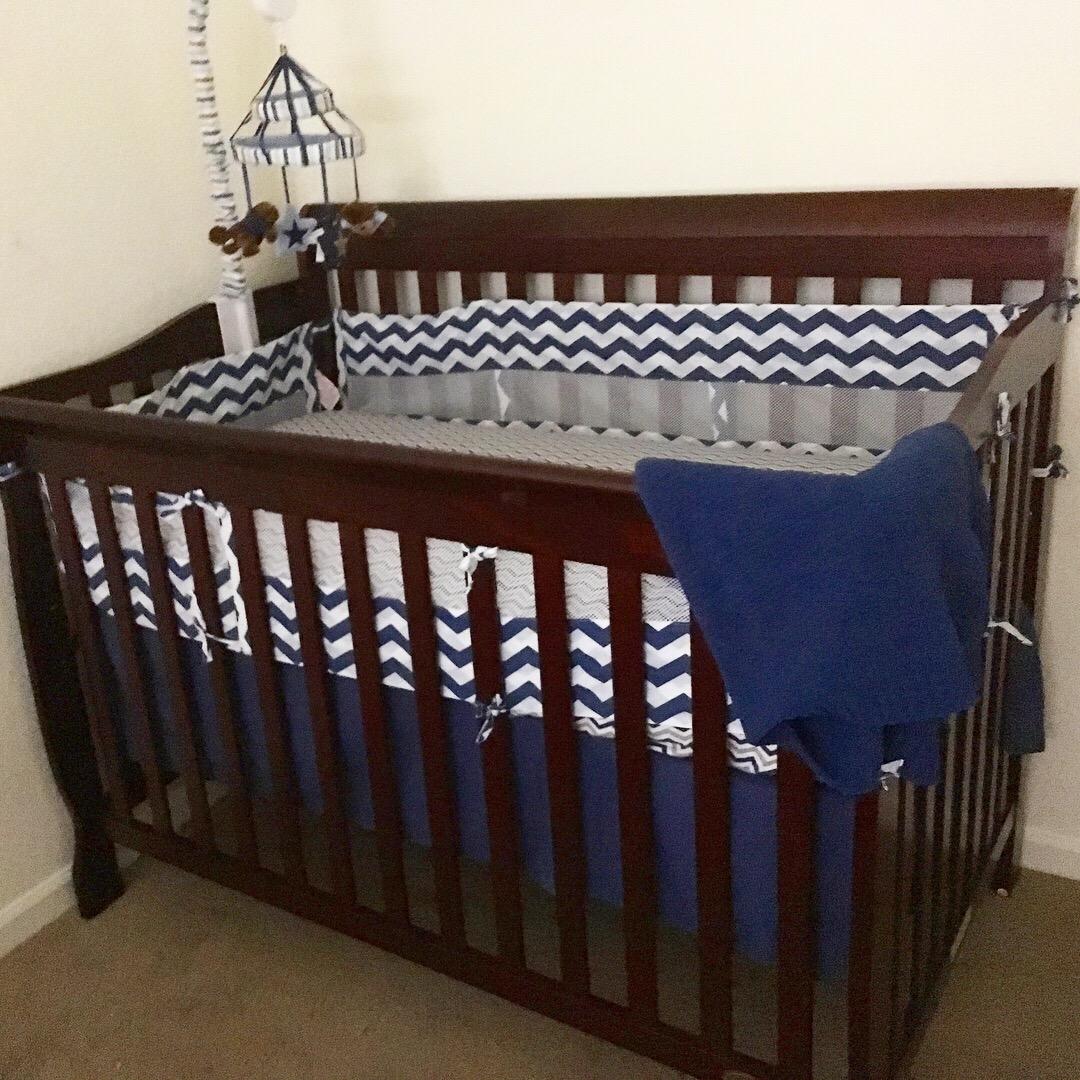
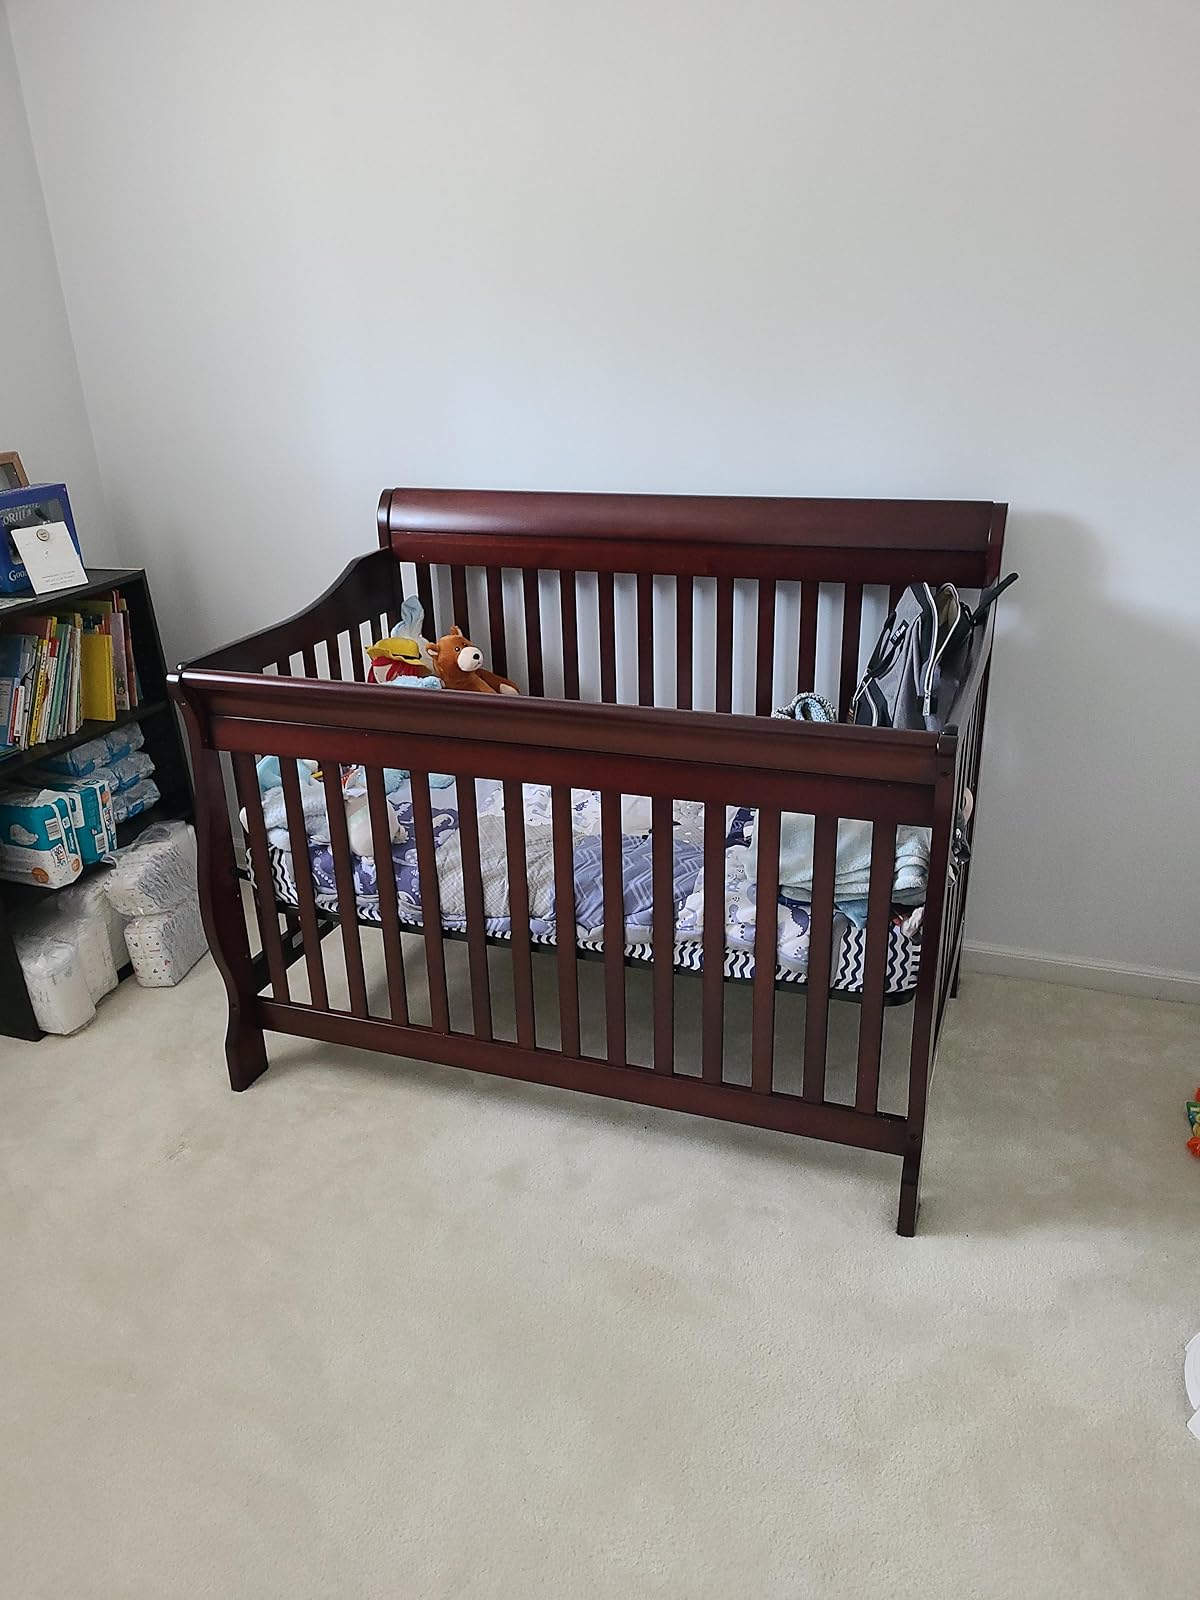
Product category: products_crib
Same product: yes